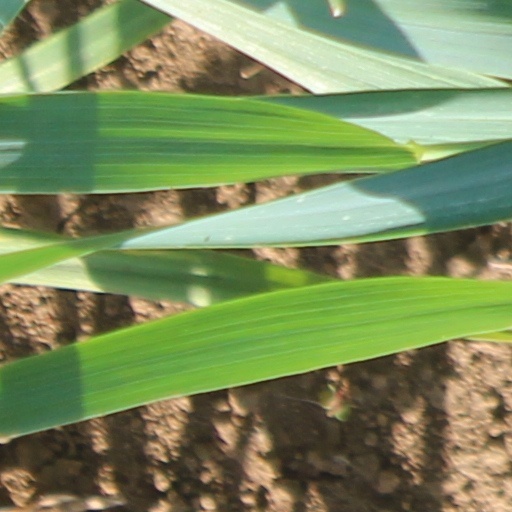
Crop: wheat